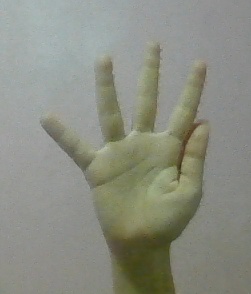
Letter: sheen